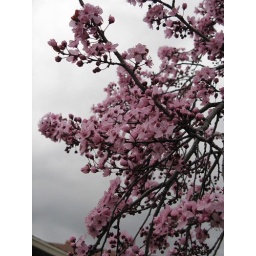
The trees in the front yard were in full bloom. Kinda cool, after the pink flowers go away, the leaves turn redish.....